Lily Alone

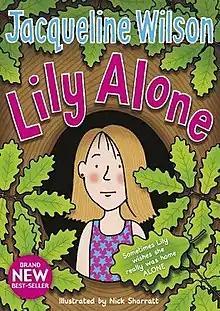
First edition

Lily Alone is a 2011 novel by best-selling author Jacqueline Wilson and illustrated by Nick Sharratt. It was first published in February of that year.